Sky position (RA, Dec in degrees): 143.331, 2.966
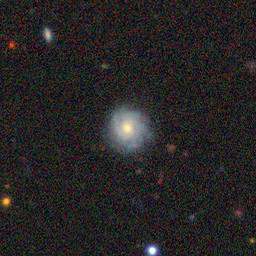
Galaxy morphology: Unbarred Tight Spiral Galaxies